Boy Meets World season 3

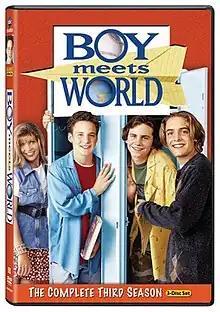
Season 3 DVD cover

The third season of the television comedy series "Boy Meets World" aired between September 22, 1995, and May 17, 1996, on ABC in the United States. The season was produced by Michael Jacobs Productions and Touchstone Television with series creator Michael Jacobs as executive producer. It was broadcast as part of the ABC comedy block TGIF on Friday evenings. This is the first season to have Lindsay Ridgeway as Morgan Matthews.